Thebes, Greece

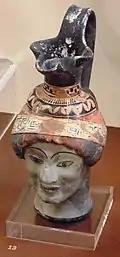
Exhibit at the museum

Latin hegemony in Thebes lasted to 1458, when the Ottomans captured it. The Ottomans renamed Thebes "İstefe" and managed it until the Greek War of Independence (1821, nominally to 1832) except for a Venetian interlude between 1687 and 1699.